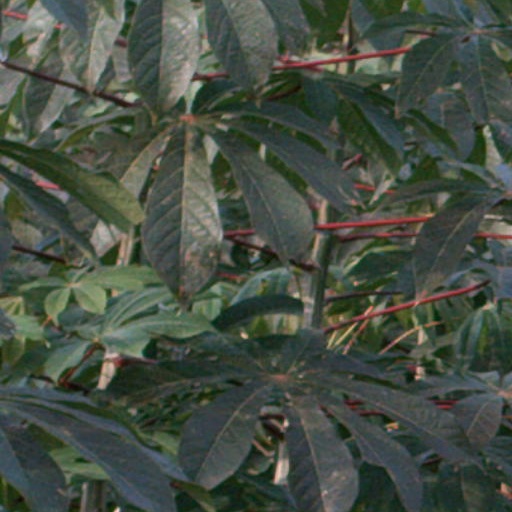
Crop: cassava